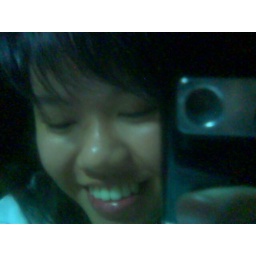
girl in mirror